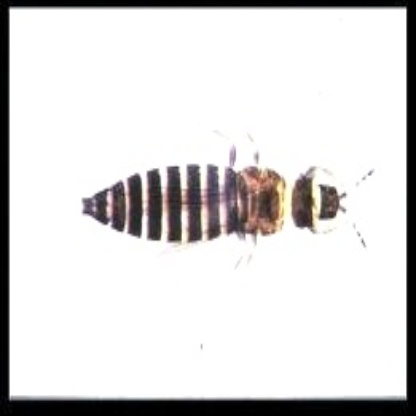
Nhãn: Bọ trĩ ( Thrips )